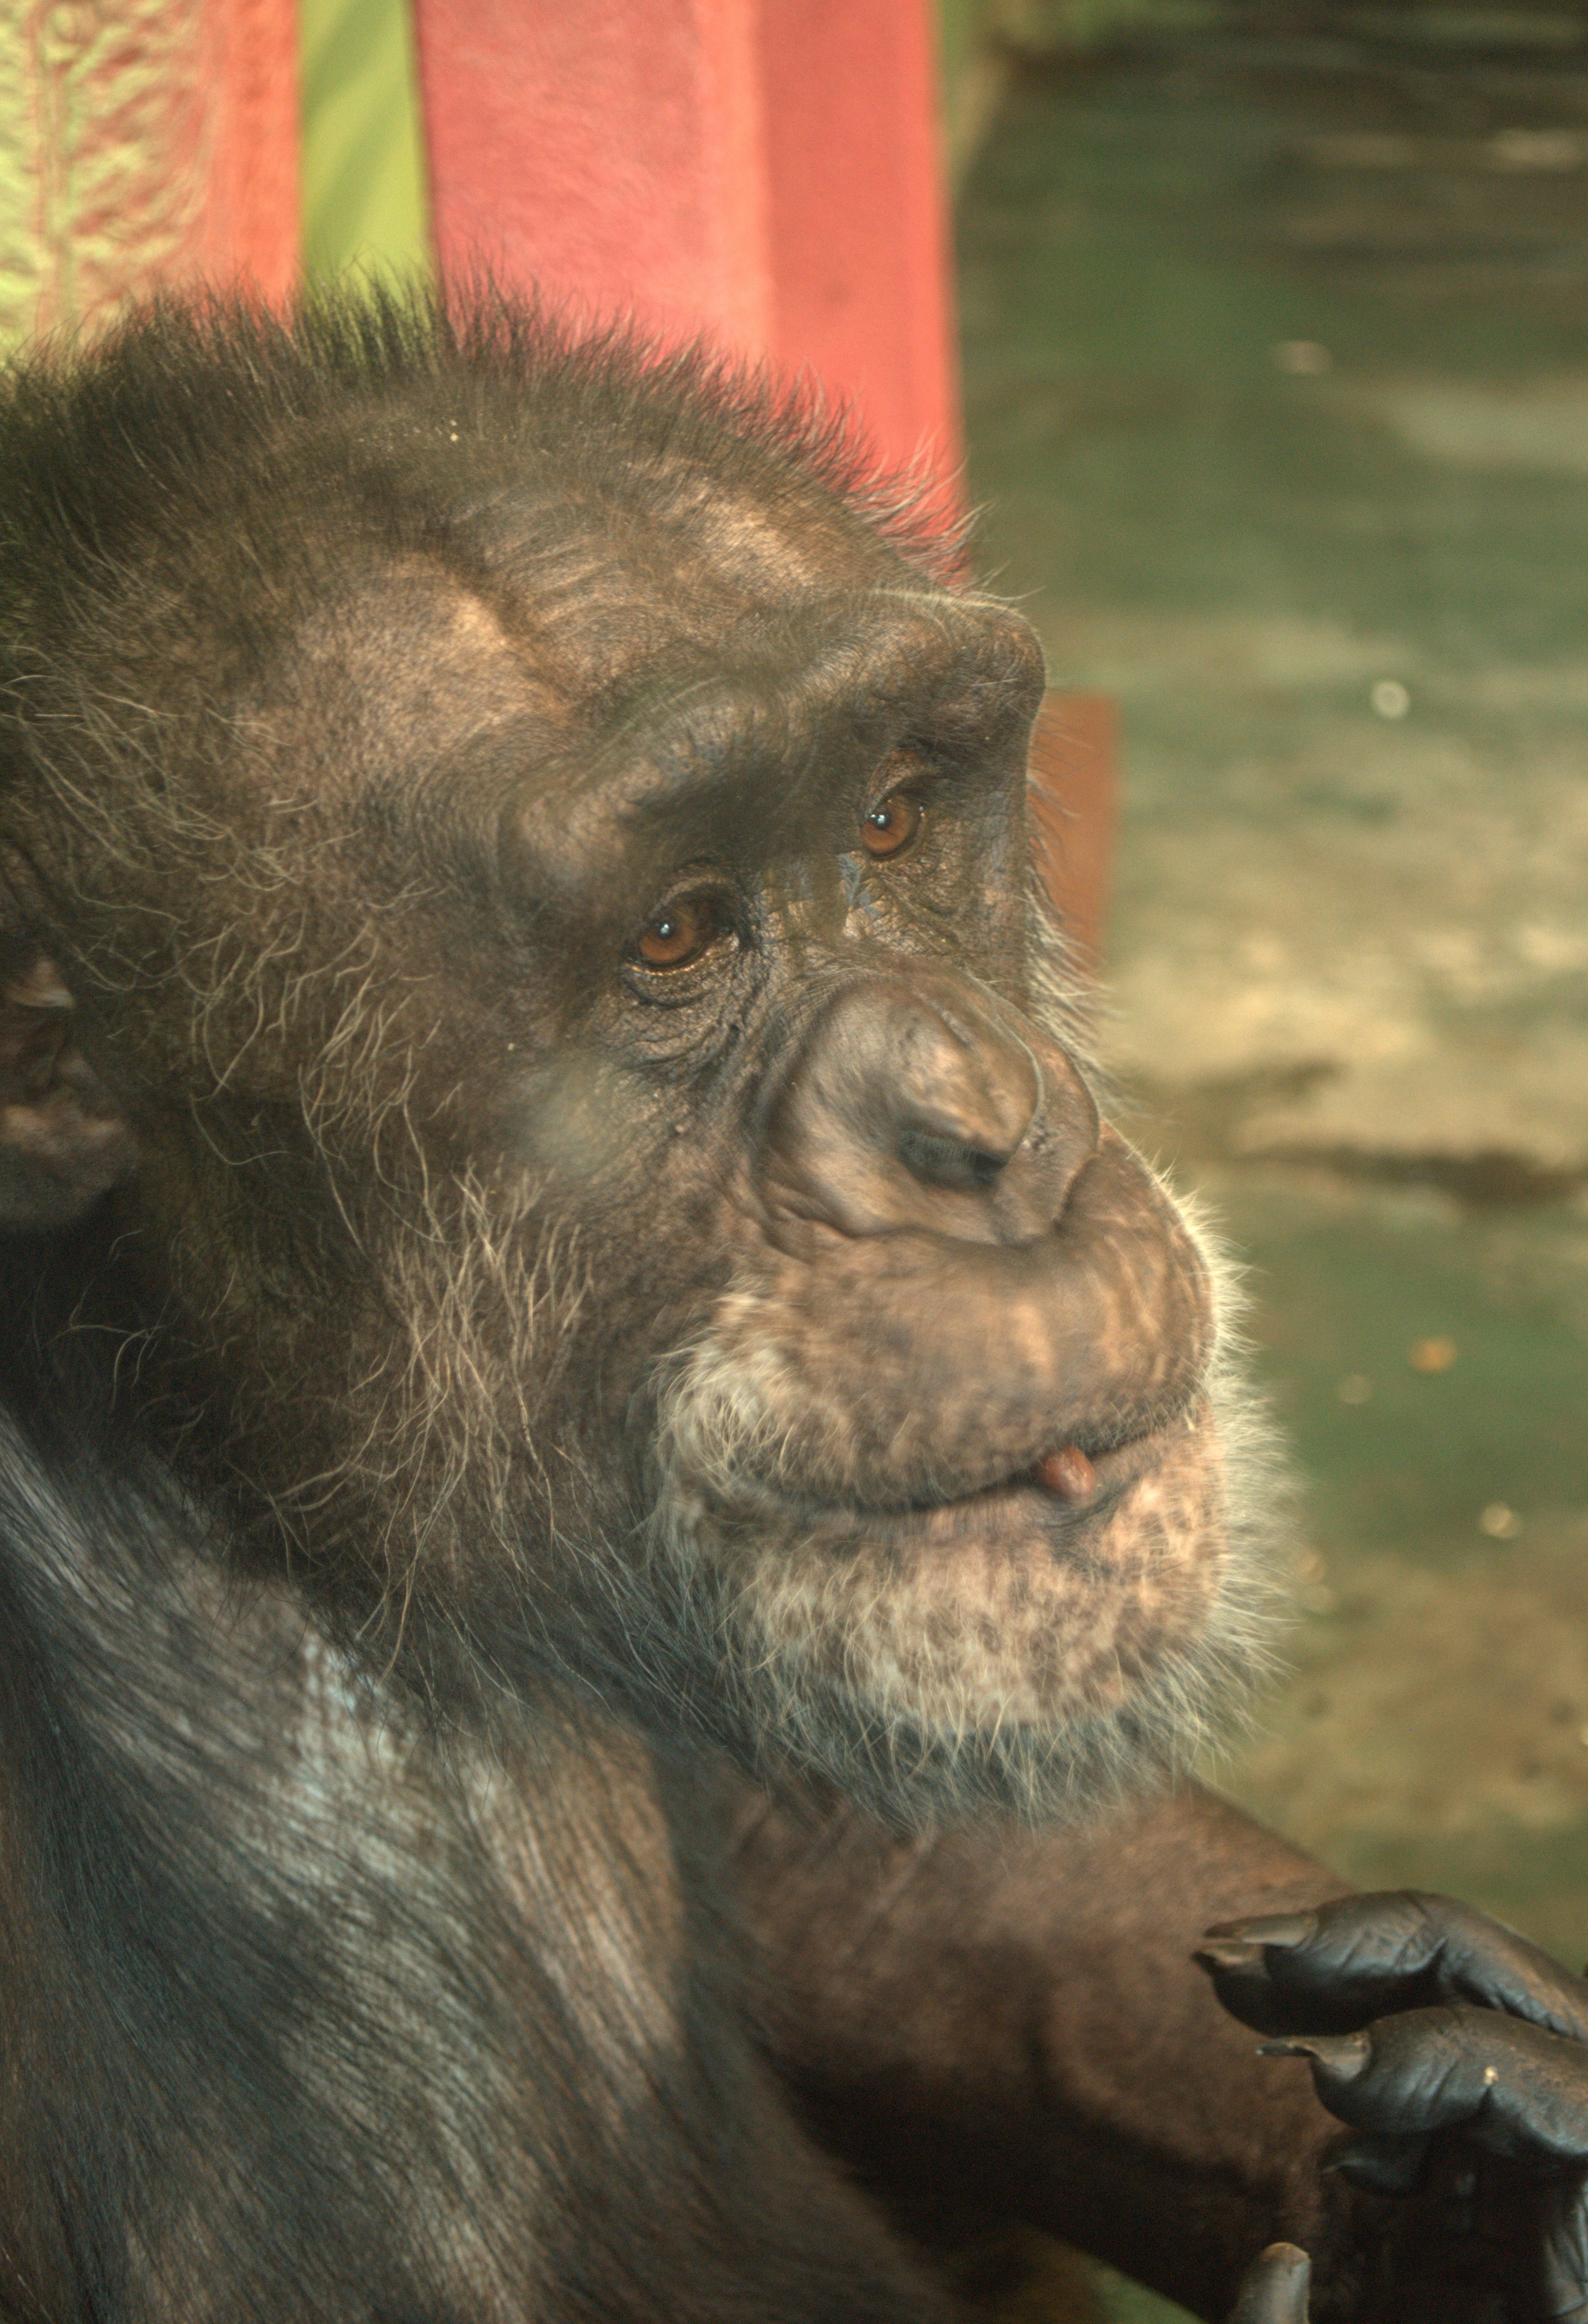
chimpanzee, zoo, common chimpanzee, fauna, mammal, great ape, primate, western gorilla, eye, terrestrial animal, snout, organism, wildlife, temple, macaque, fur, grass